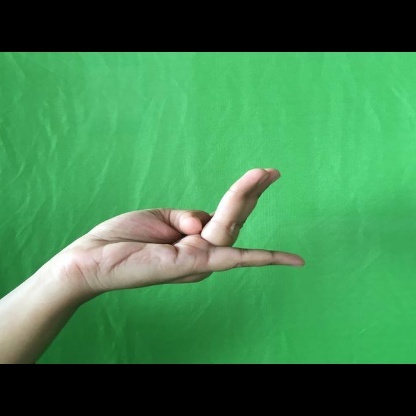
Mudra: Chaturam